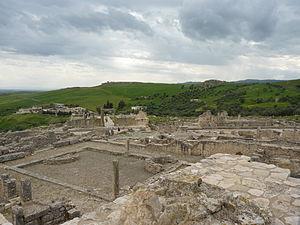
La mosaïque d'aurige vainqueur, appelée aussi mosaïque d'Eros, est une mosaïque romaine datée du IVᵉ siècle et découverte sur le site archéologique de Dougga. Elle est conservée au musée national du Bardo.